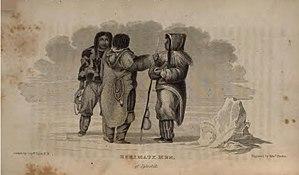
Cet article traite des événements qui se sont produits durant l'année 1821 au Bas-Canada.
Cet article traite des événements qui se sont produits durant l'année 1822 au Canada.